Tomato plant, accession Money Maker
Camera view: bottom (45 deg); turntable rotation: 60 degrees
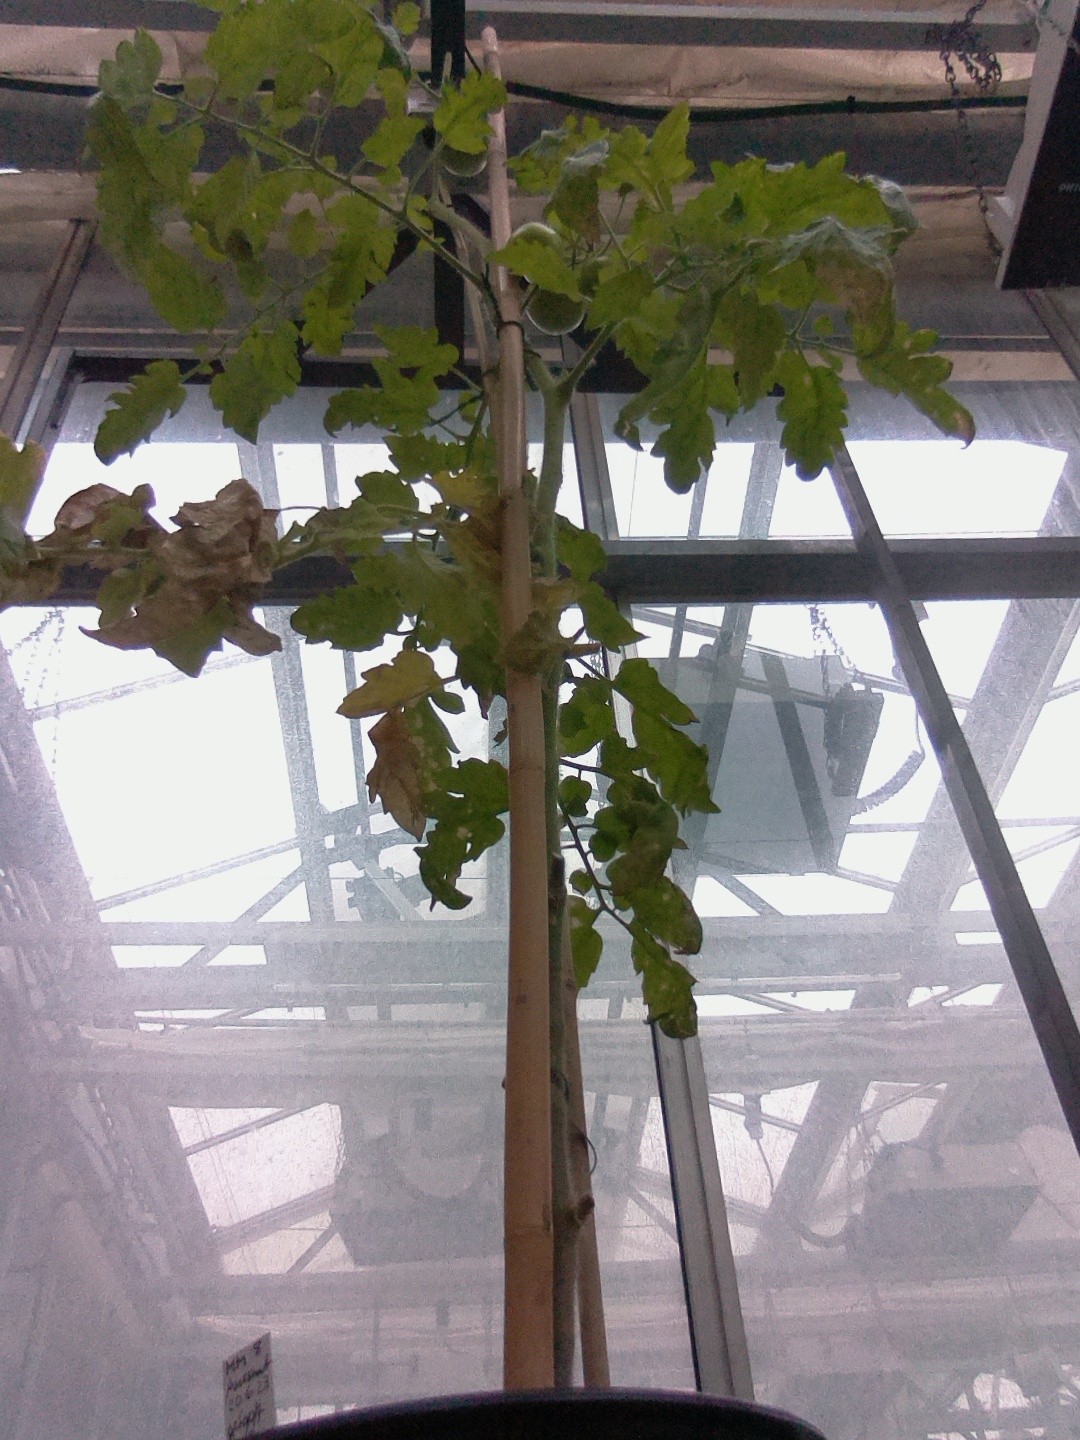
BBCH growth stage 76: 60%-70% of final fruit size